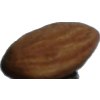
Label: Almonds 1